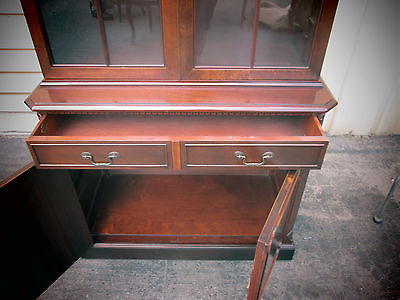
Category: cabinet